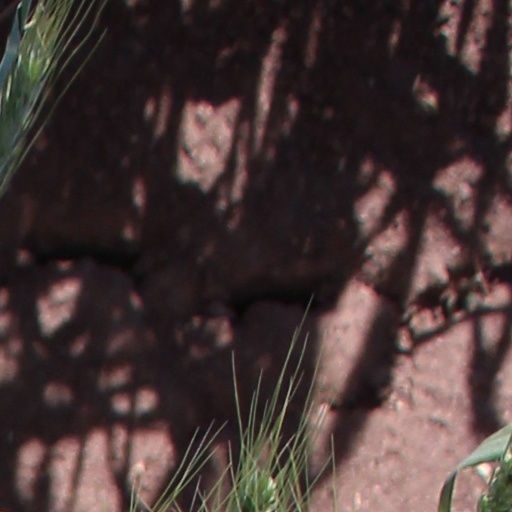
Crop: wheat